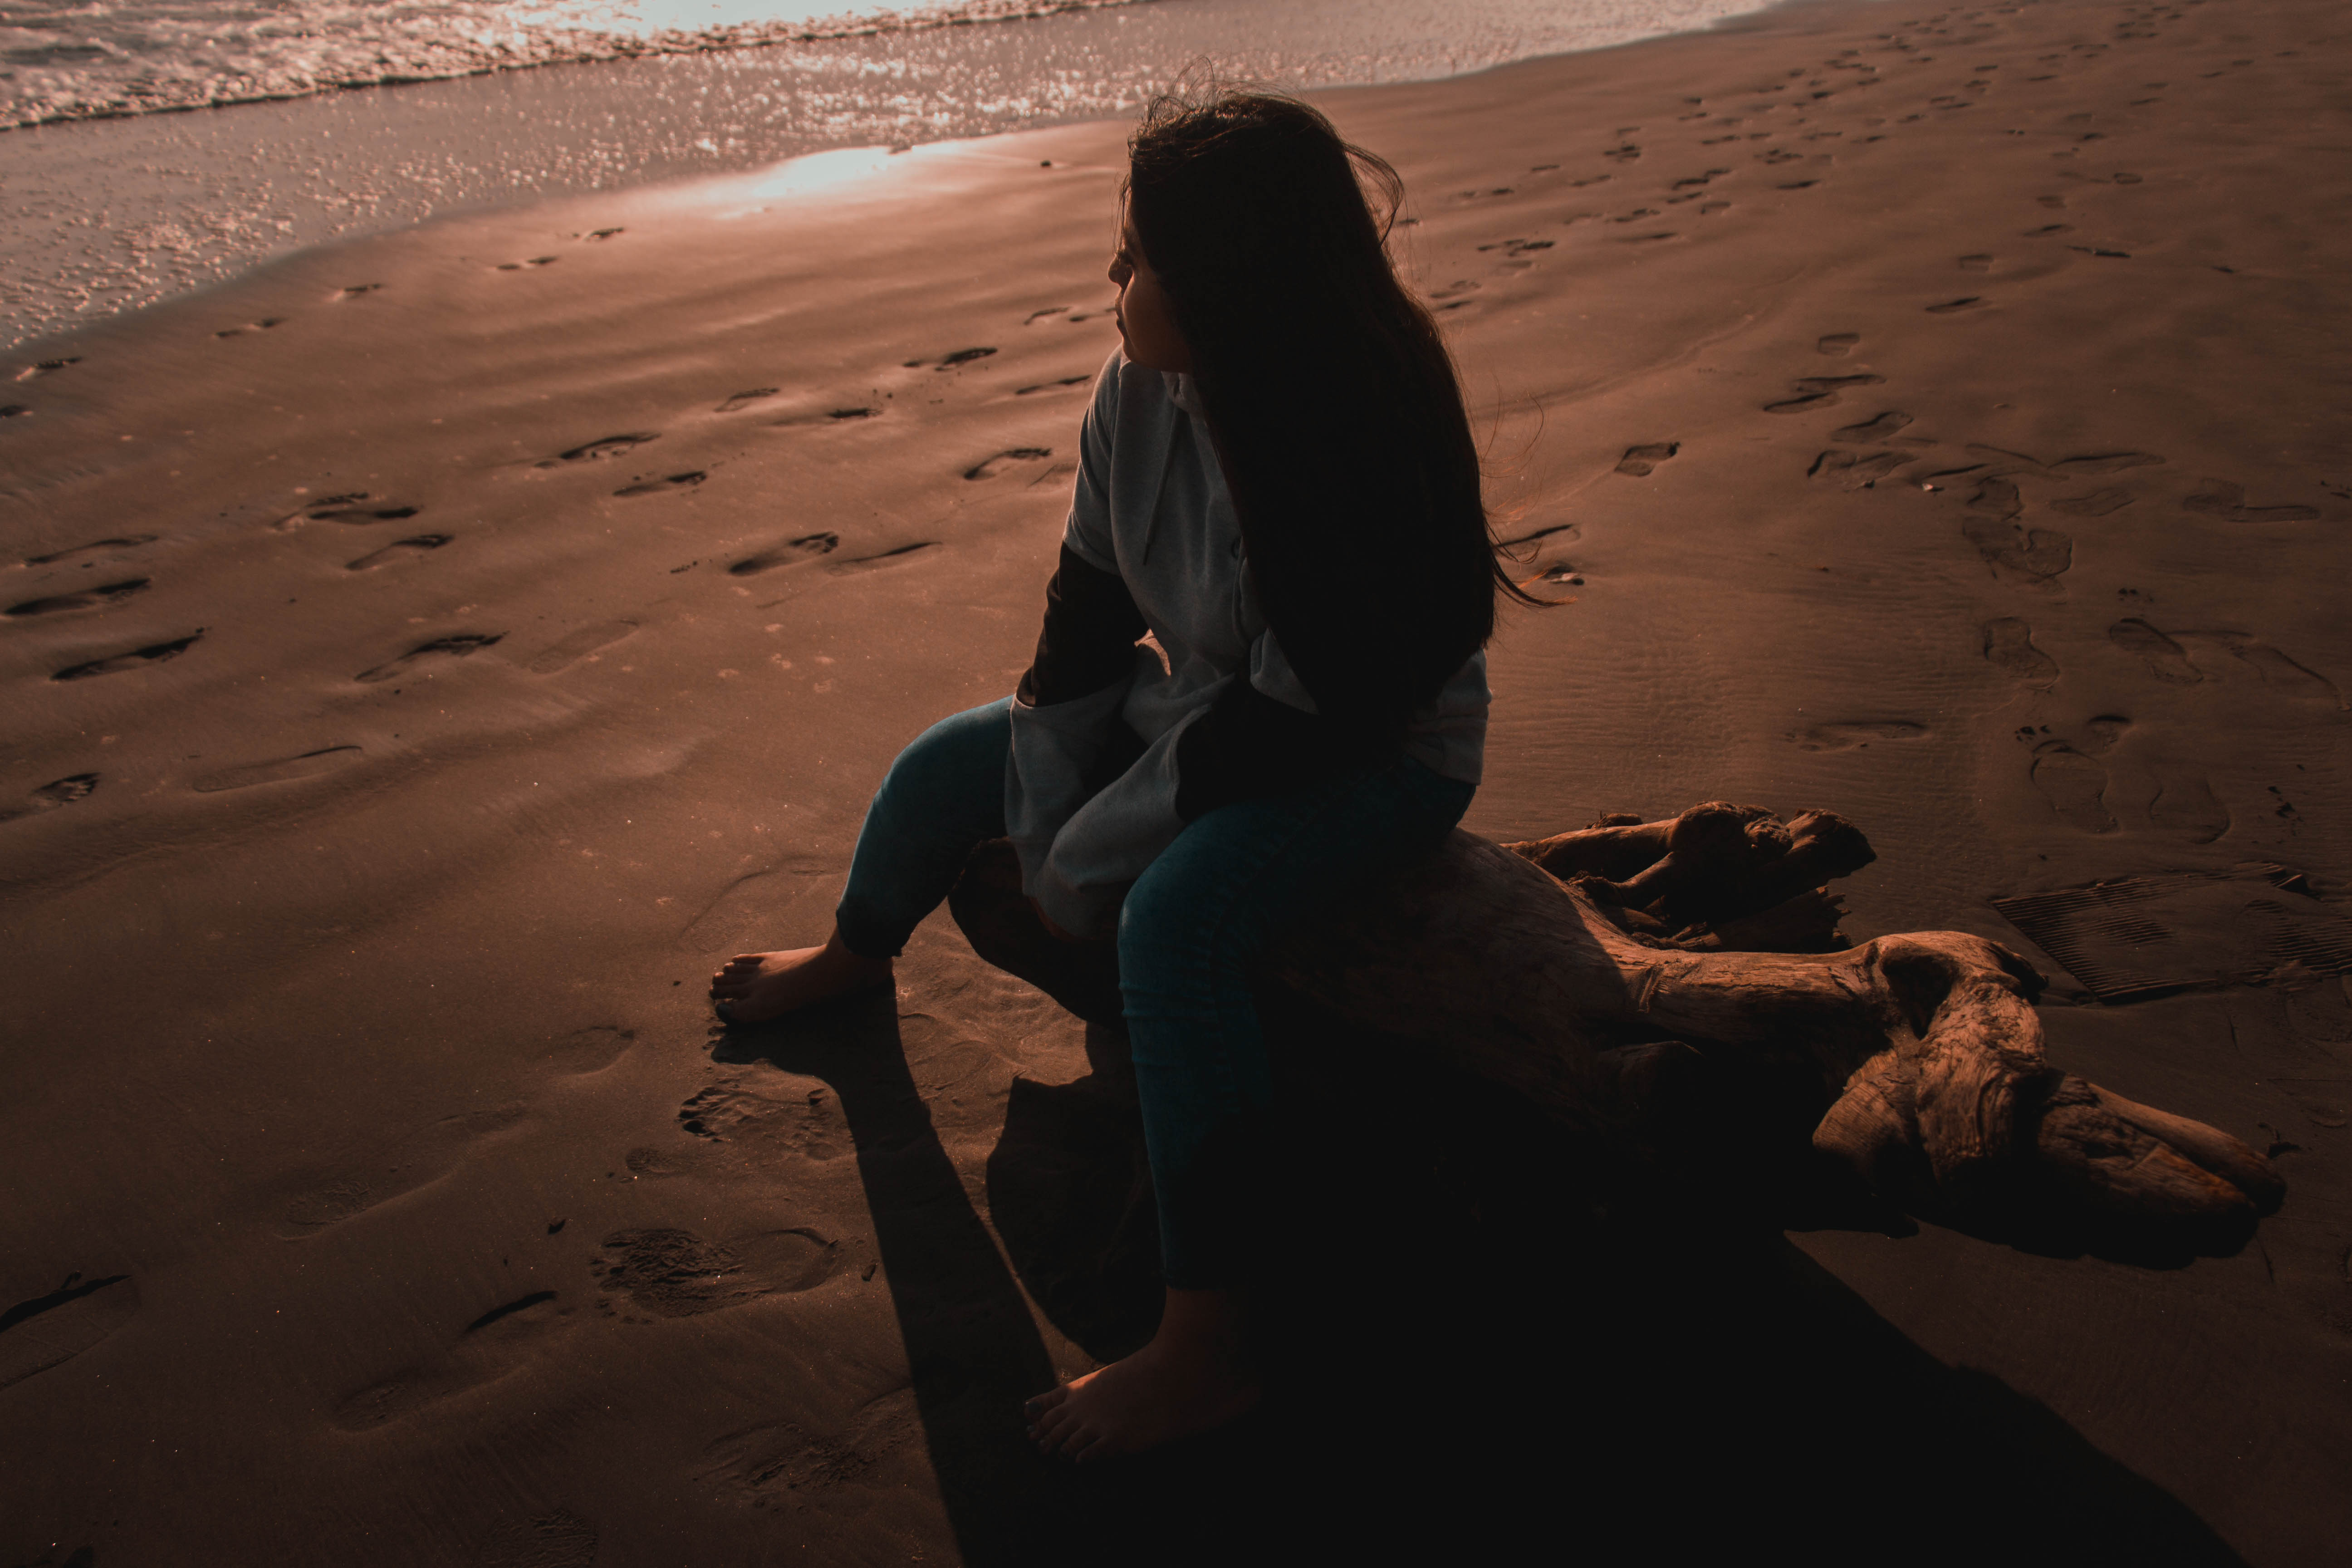
sun, sand, sky, girl, sunrise, desert, sahara, vacation, fun, landscape, shadow, sunlight, sunset, erg, evening, material, aeolian landform, ecoregion, darkness, stock photography